Jennifer Rice

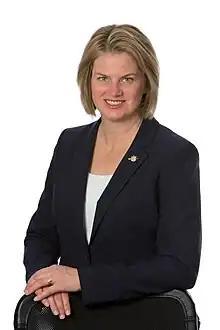

Jennifer Rice is a Canadian politician who served as a member of the Legislative Assembly of British Columbia (MLA) from 2013 to 2024. A member of the BC New Democratic Party (NDP), she represented the electoral district of North Coast.